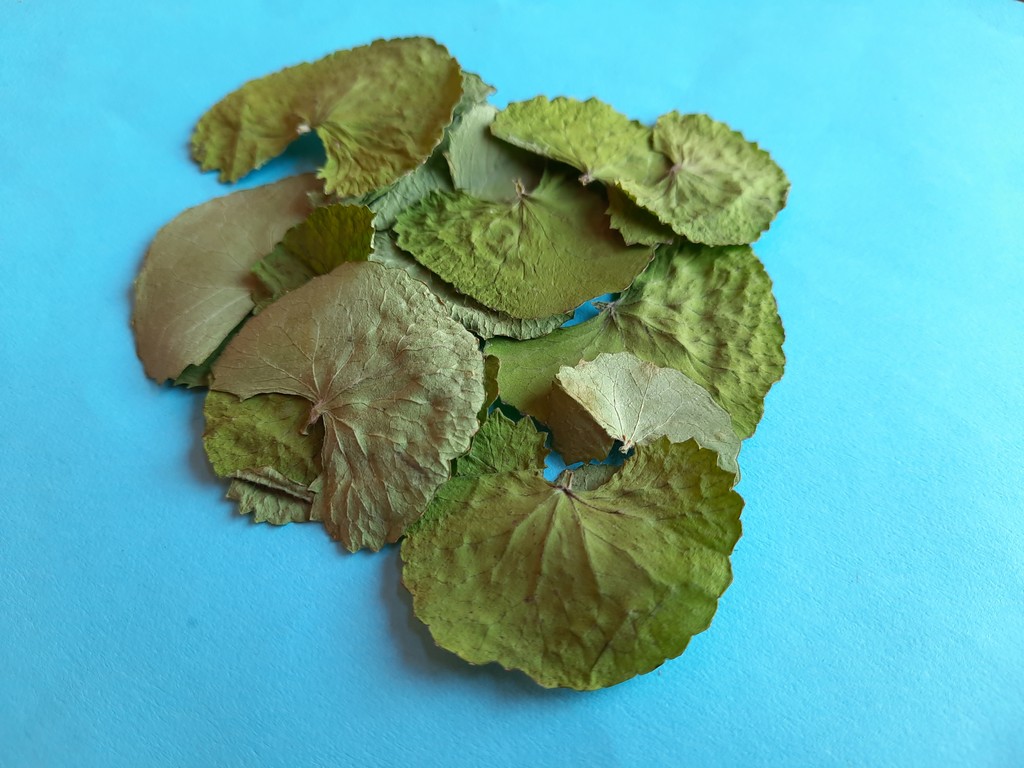
Label: Dried